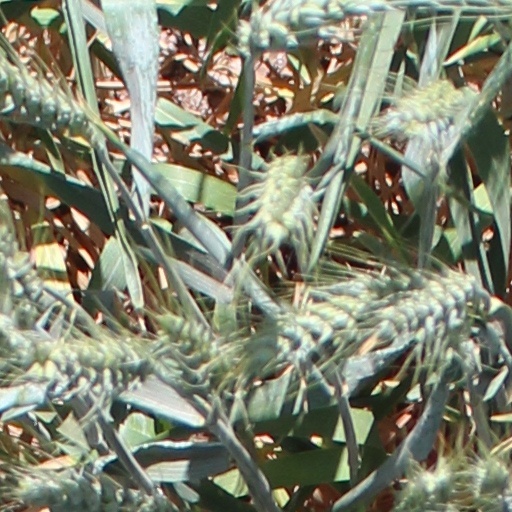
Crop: wheat